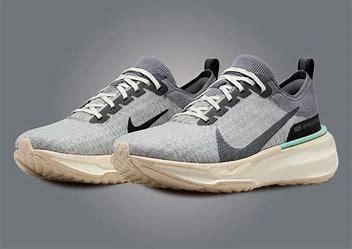
Brand: Nike
Model: Invincible 3